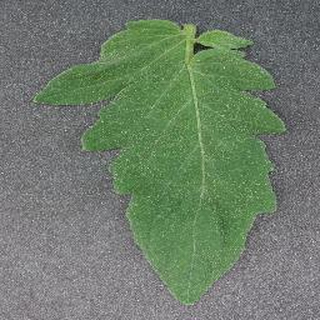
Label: healthy_tomato